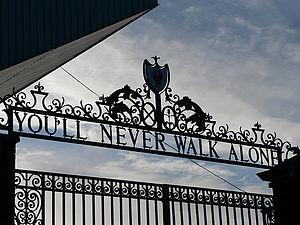
Liverpool est un club de football anglais fondé le 13 aout 1892 et installé dans la ville de Liverpool, dans le nord-ouest de l'Angleterre. Il évolue à Anfield depuis sa création. Ses joueurs s'entraînent à Melwood et sont surnommés les Reds. L'emblème du club est le Liver bird ; son hymne et sa devise, You'll Never Walk Alone, est devenu un chant mondialement connu.
You'll Never Walk Alone est une chanson écrite par Richard Rodgers et Oscar Hammerstein II en 1945 pour la comédie musicale Carousel. C'est devenu un standard, repris par de très nombreux artistes, et l'hymne de plusieurs équipes de football.
Bill Shankly OBE, né le 2 septembre 1913 à Glenbuck et mort le 29 septembre 1981 à Liverpool, était un footballeur et entraîneur de football écossais. Il a entraîné durant quinze ans le club de Liverpool FC et figure au Scottish Sports Hall of Fame, Scottish Football Hall of Fame et au English Football Hall of Fame depuis leurs créations, respectivement en 2001, 2004 et 2002.
Le stade d'Anfield, parfois appelé Anfield Road, est un stade de football situé dans le quartier d'Anfield, dans le nord-ouest de Liverpool, en Angleterre. Construit en 1884, il est d'abord l'enceinte de l'Everton FC. En 1892, Everton quitte Anfield pour Goodison Park et le Liverpool Football Club est créé pour jouer à Anfield, ce qu'il fait toujours plus d'un siècle plus tard. Il est situé à proximité du Stanley Park, un grand parc public de 45 hectares. Dans les rues proches du stade, il y a des maisons et boutiques aux couleurs du club des Reds, le rouge et le blanc, mais aussi le jaune. Une signalétique routière annonce particulièrement la direction d'Anfield. Il est desservi par des trains et des bus mais les places de parking sont peu nombreuses.